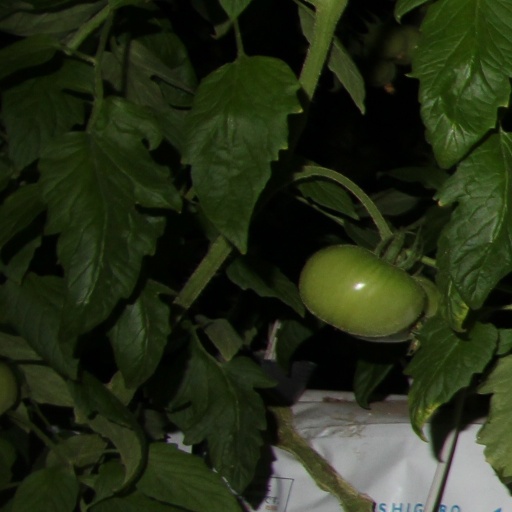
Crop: tomato